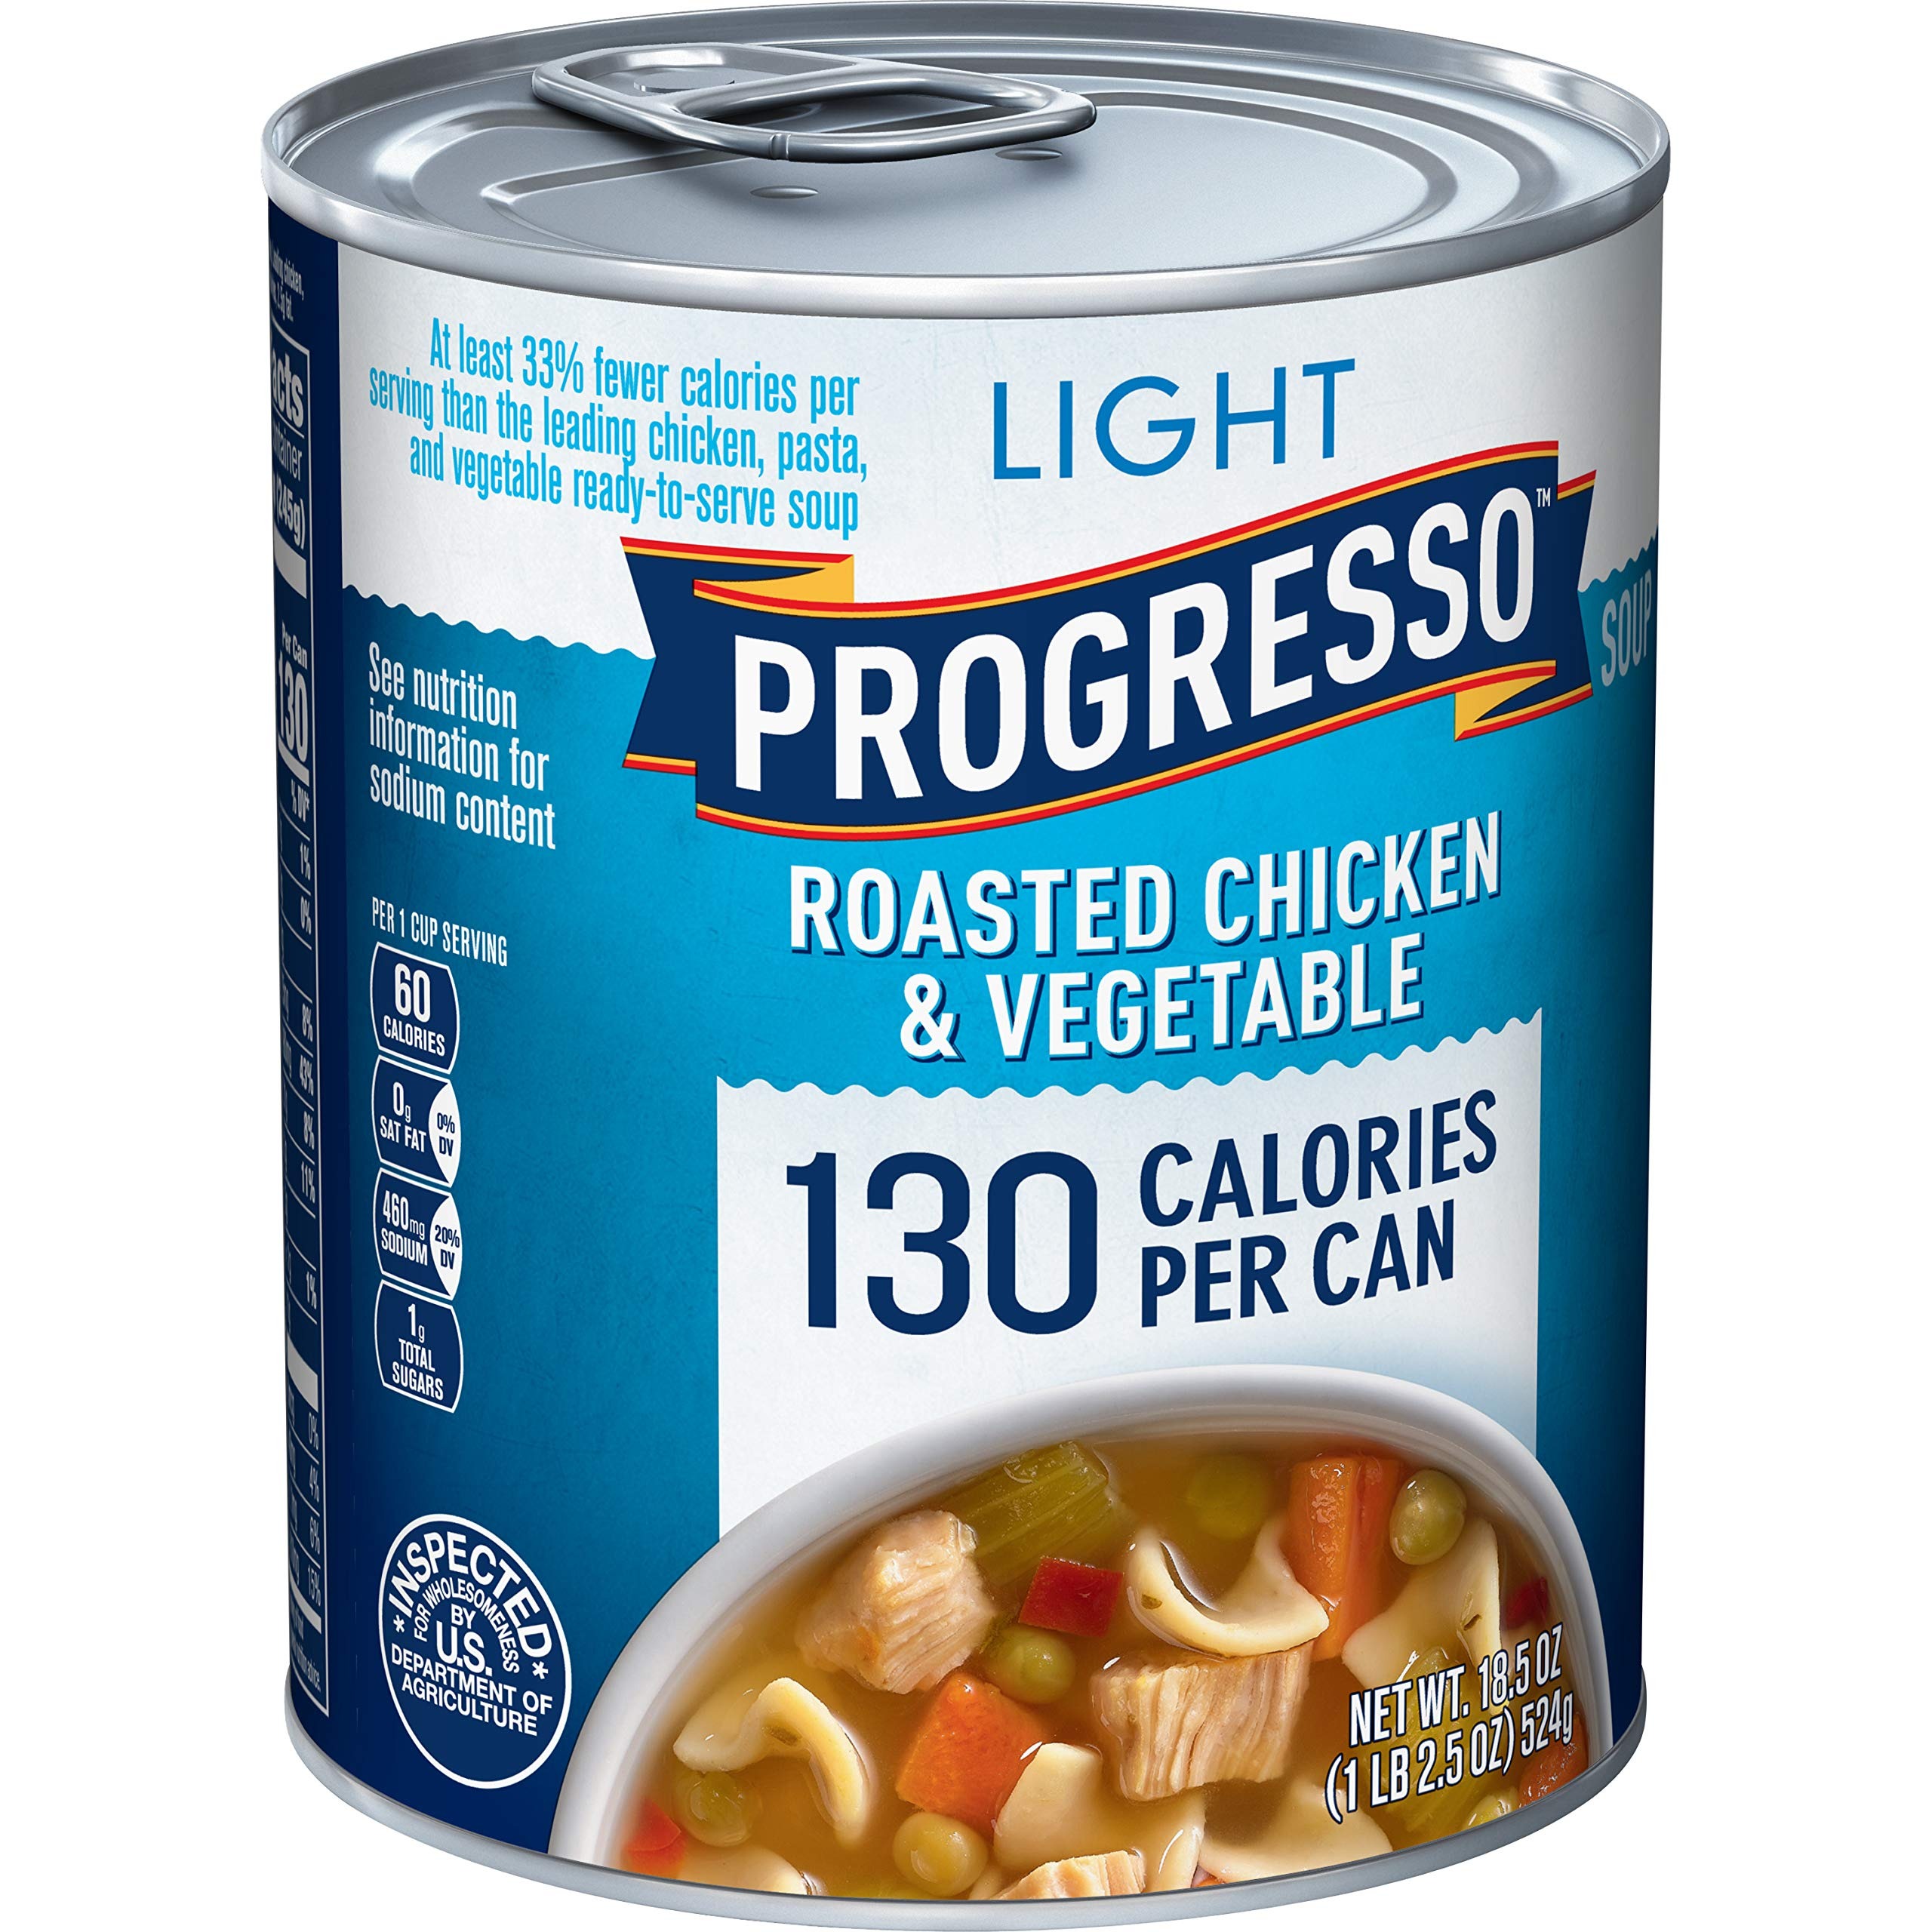
Item Name: Progresso Light Roasted Chicken and Vegetable Soup, 18.5 oz Can
Bullet Point 1: Progresso Light Roasted Chicken & Vegetable Soup
Bullet Point 2: Progresso Light Roasted Chicken & Vegetable Soup
Value: 18.5
Unit: Ounce

Price: 5.43